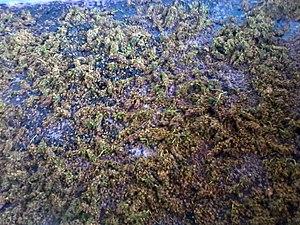
Cofermentation
Le côte-rôtie est un vin rouge d'appellation d'origine contrôlée produit sur les communes d'Ampuis, de Saint-Cyr-sur-le-Rhône et de Tupin-et-Semons, sur la rive droite du Rhône, en face de la ville de Vienne, au sud de Lyon.